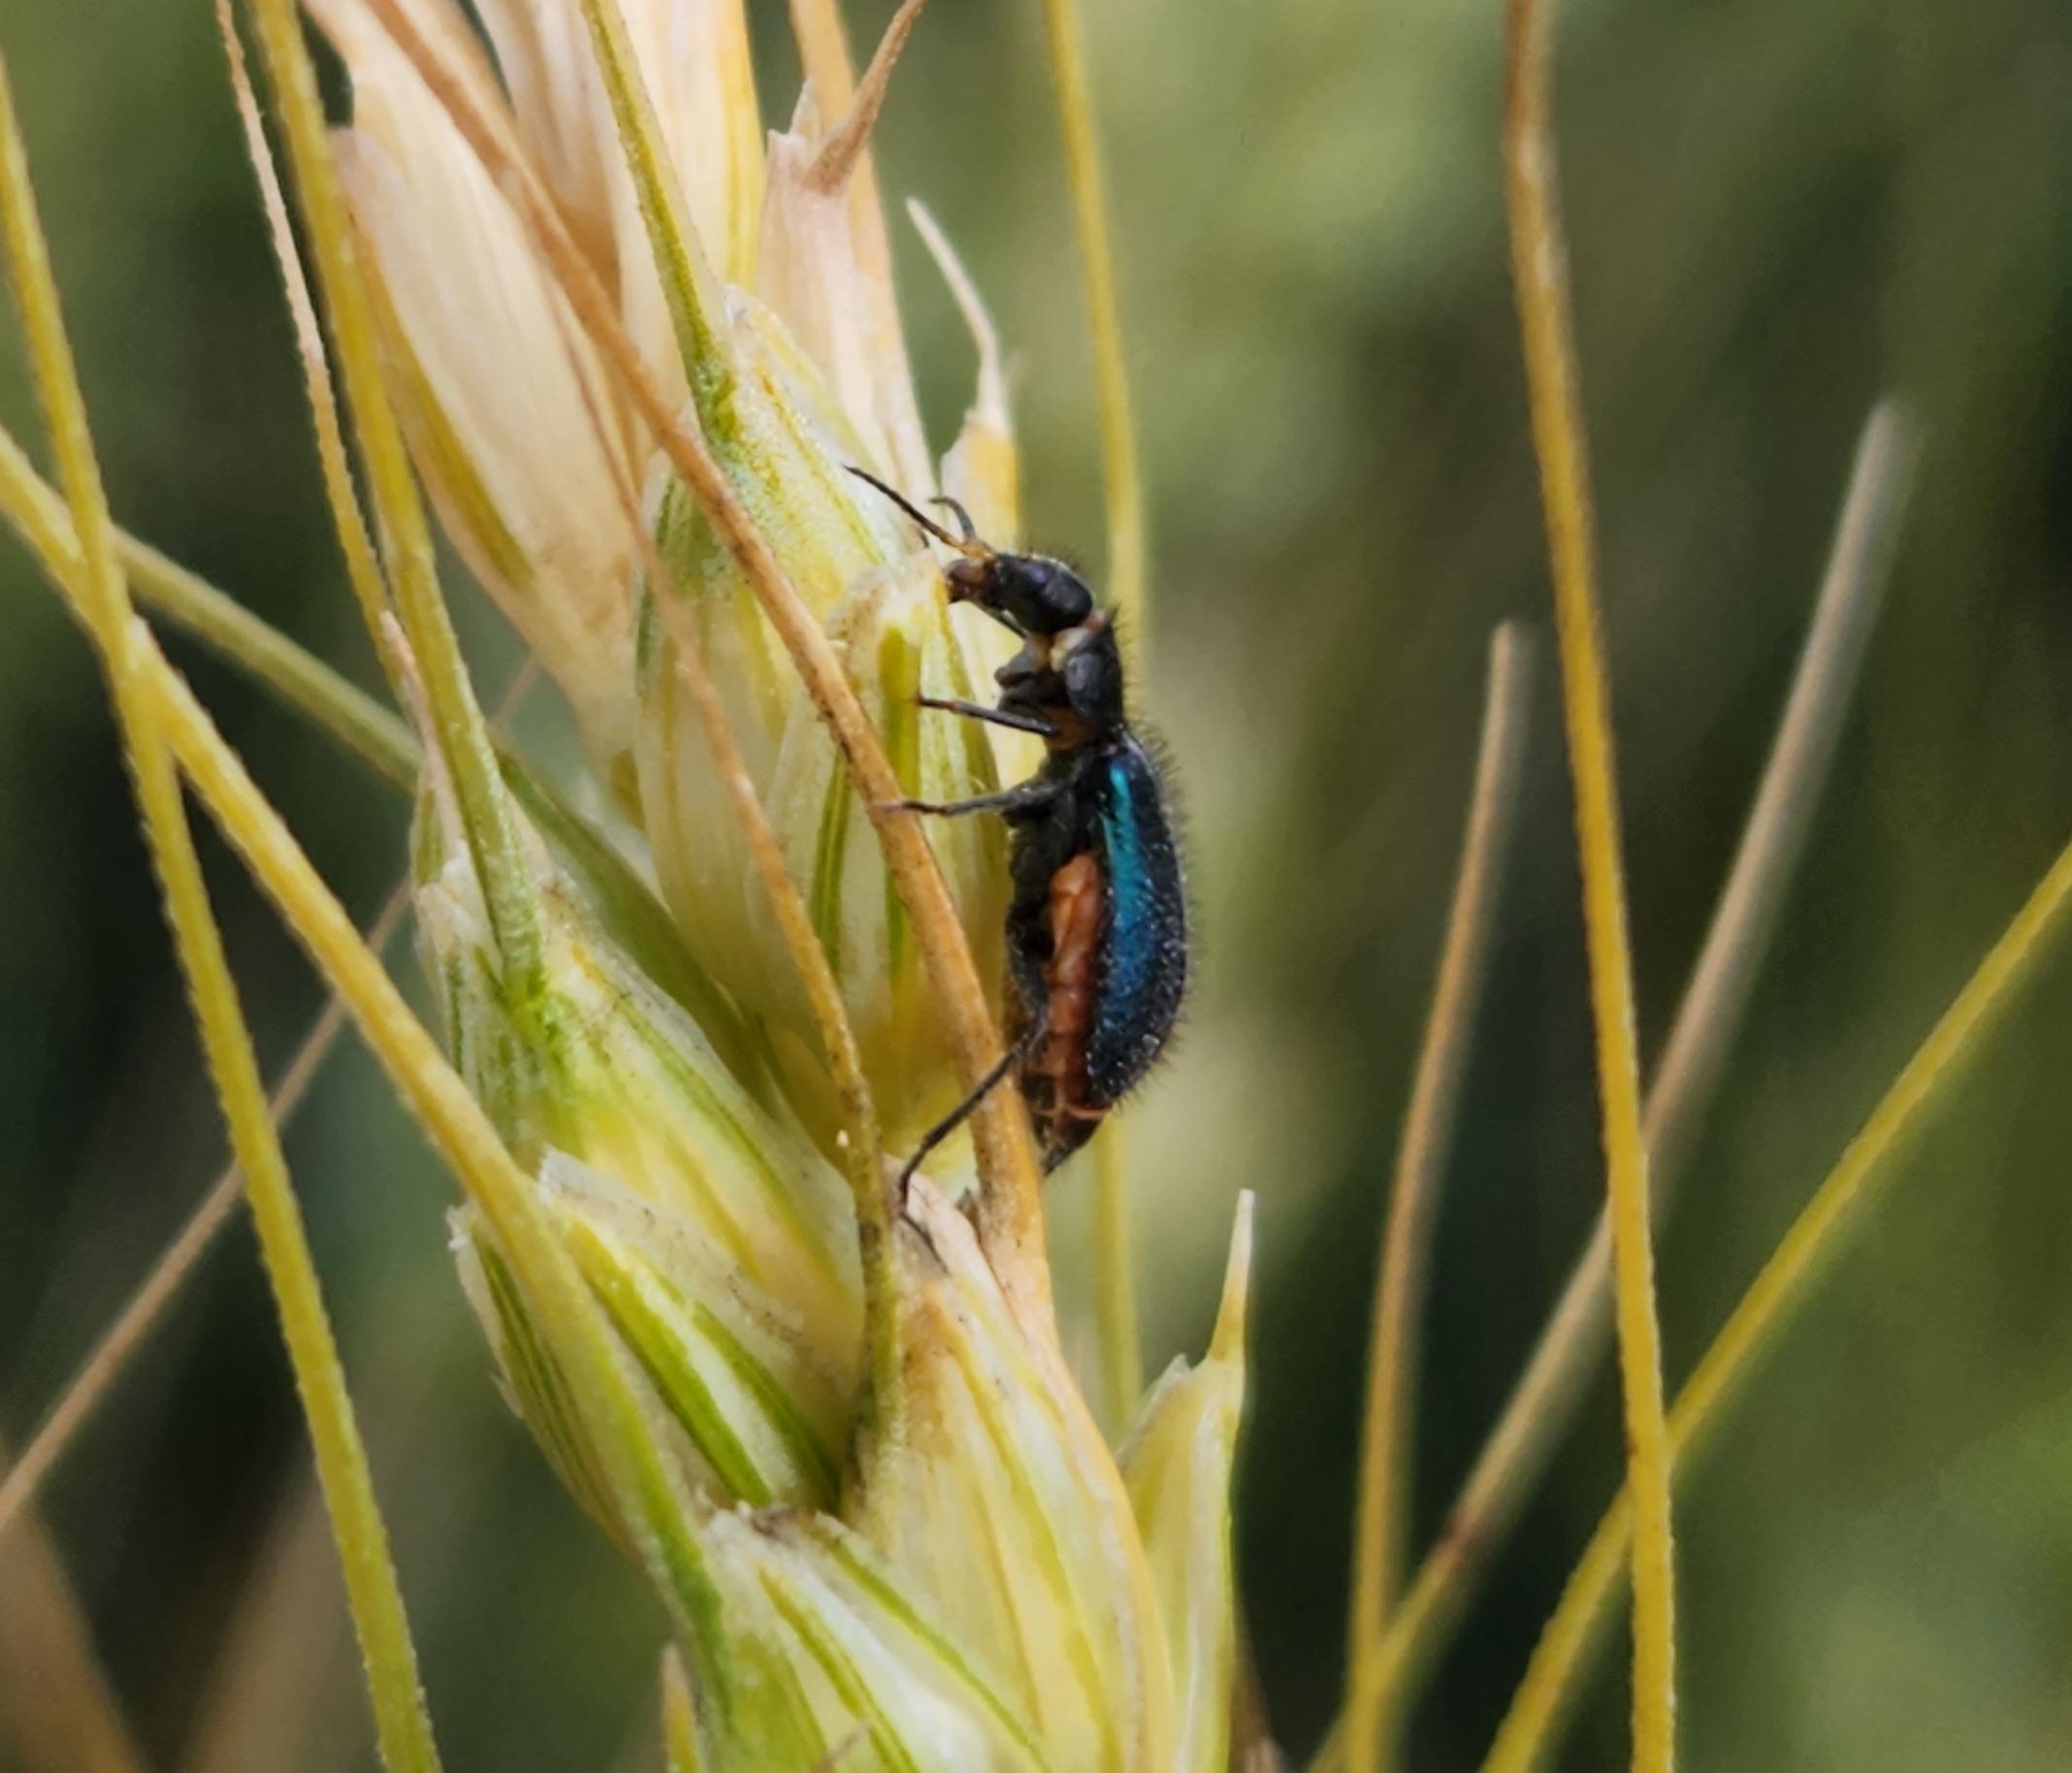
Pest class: predators